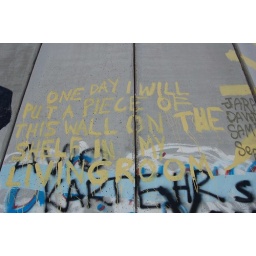
One day I will put a piece of this wall on the shelf in my livingroom